The Magic of Lassie

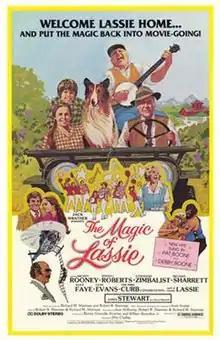
Theatrical release poster

The Magic of Lassie is a 1978 American musical drama film directed by Don Chaffey, and starring Lassie, James Stewart (in his final appearance in a domestically-released live action feature film), Stephanie Zimbalist, Pernell Roberts and Michael Sharrett, with cameo appearances by Mickey Rooney and Alice Faye (in her final film role). Stewart appeared in one of only three musical film roles that he played: the first was "Born to Dance" (1936) in which he introduced the Cole Porter standard "Easy To Love" and the second was "Pot O' Gold" (1941). The screenplay and song score are supplied by the prolific Sherman Brothers, who worked as staff songwriters for Walt Disney and wrote songs for his films such as "Mary Poppins" (1964). Their song "When You're Loved" was nominated for an Academy Award for "Best Original Song" and was sung by Debby Boone. It is also the only musical film featuring Lassie.